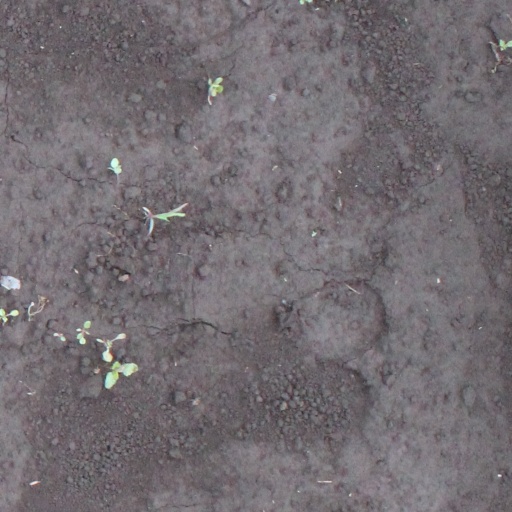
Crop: soybean